Munich Secession

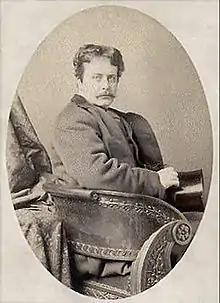
Bruno Piglhein, first president of the Munich Secession

On 4 April 1892, ninety-six artists who had resigned from the official association, established the Association of Visual Artists of Munich. Bruno Piglhein was elected the first president and Paul Hoecker became the first secretary. In a few months the original name gave way to the more popular name: Munich Secession.